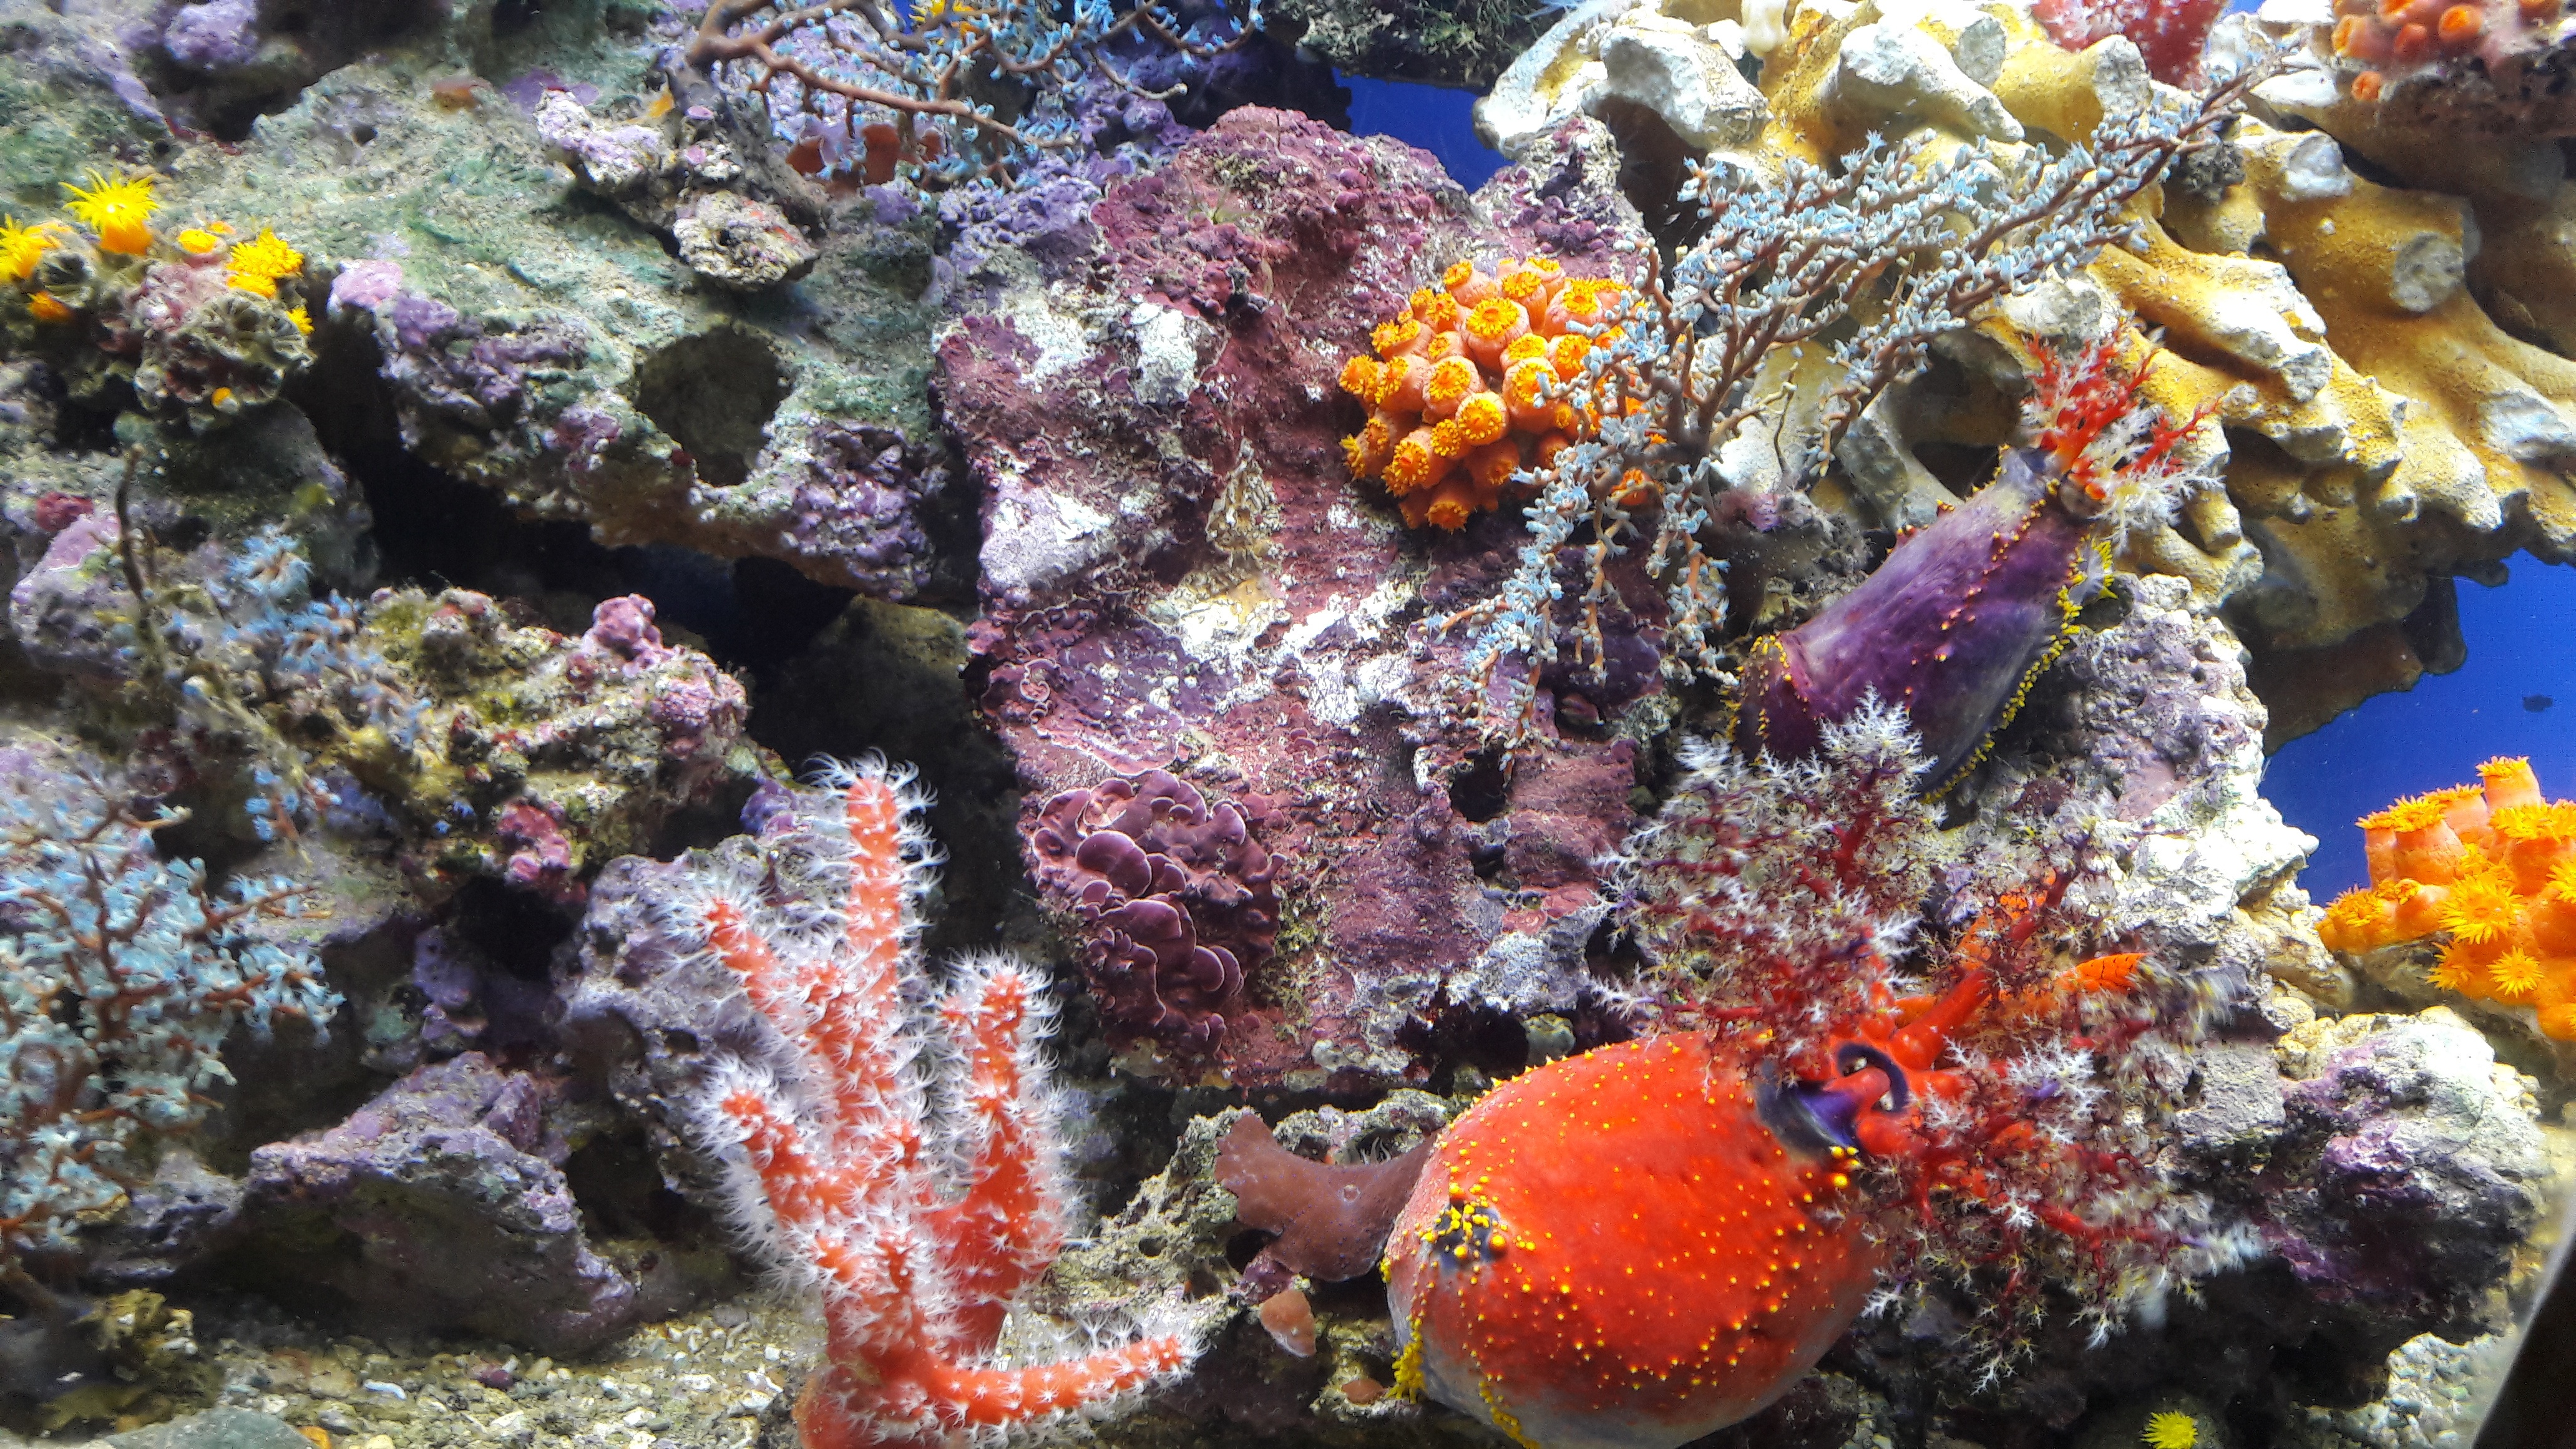
sea, ocean, underwater, biology, fish, fauna, coral, coral reef, reef, aquarium, habitat, organism, undersea world, natural environment, marine biology, coral reef fish, pomacentridae